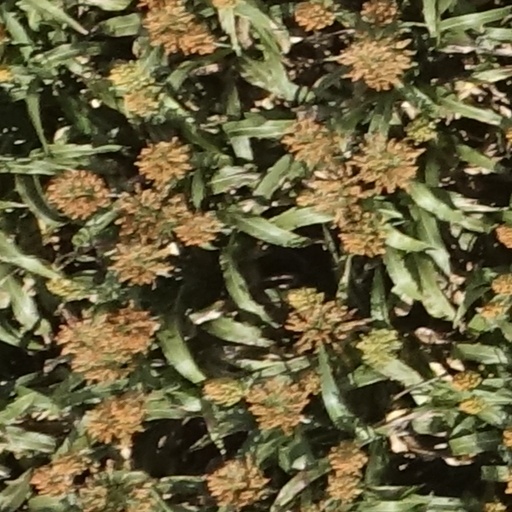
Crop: sorghum